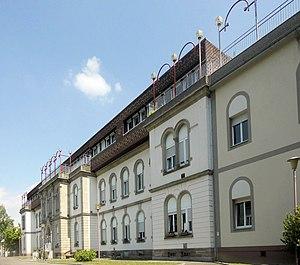
Le centre hospitalier à Sierentz